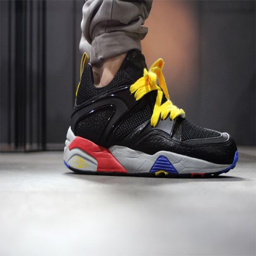
person is collaborating with manufacturing